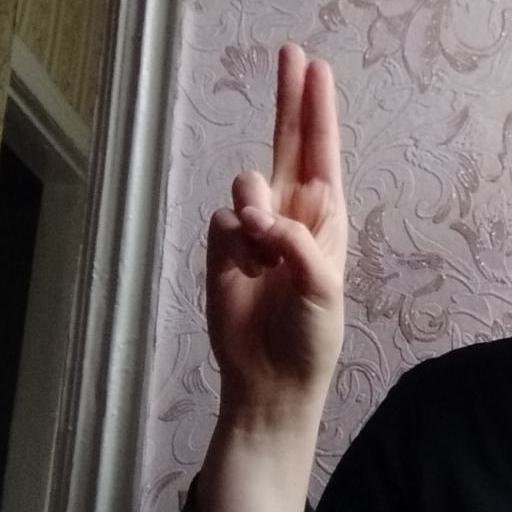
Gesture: two_up